Minchinhampton

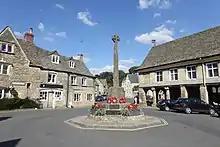
The Minchinhampton war memorial

The rugby club has three adult teams, minis and juniors from under 6 to under 16, and a large touch-rugby section. Minchinhampton RFC plays in the league Gloucester 2 North. In 2014, the club's players were joined by Gatcombe Park resident Mike Tindall, a 2003 Rugby World Cup winner and ex-England and Gloucester RFC rugby international married to Zara Phillips, the daughter of the Princess Royal.